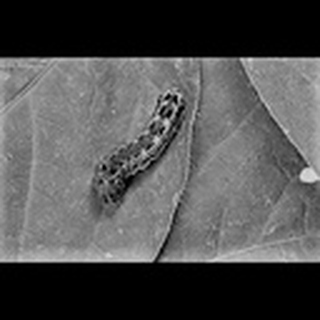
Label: cotton_army_worm